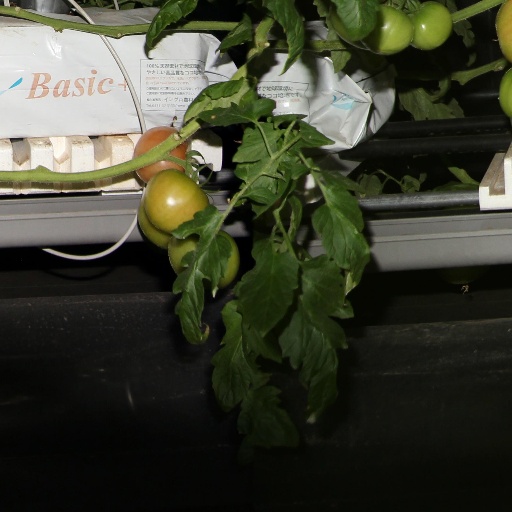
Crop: tomato